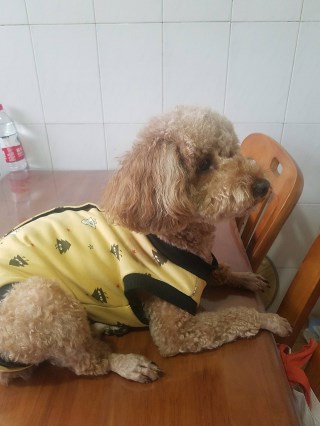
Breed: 7449-n000128-teddy